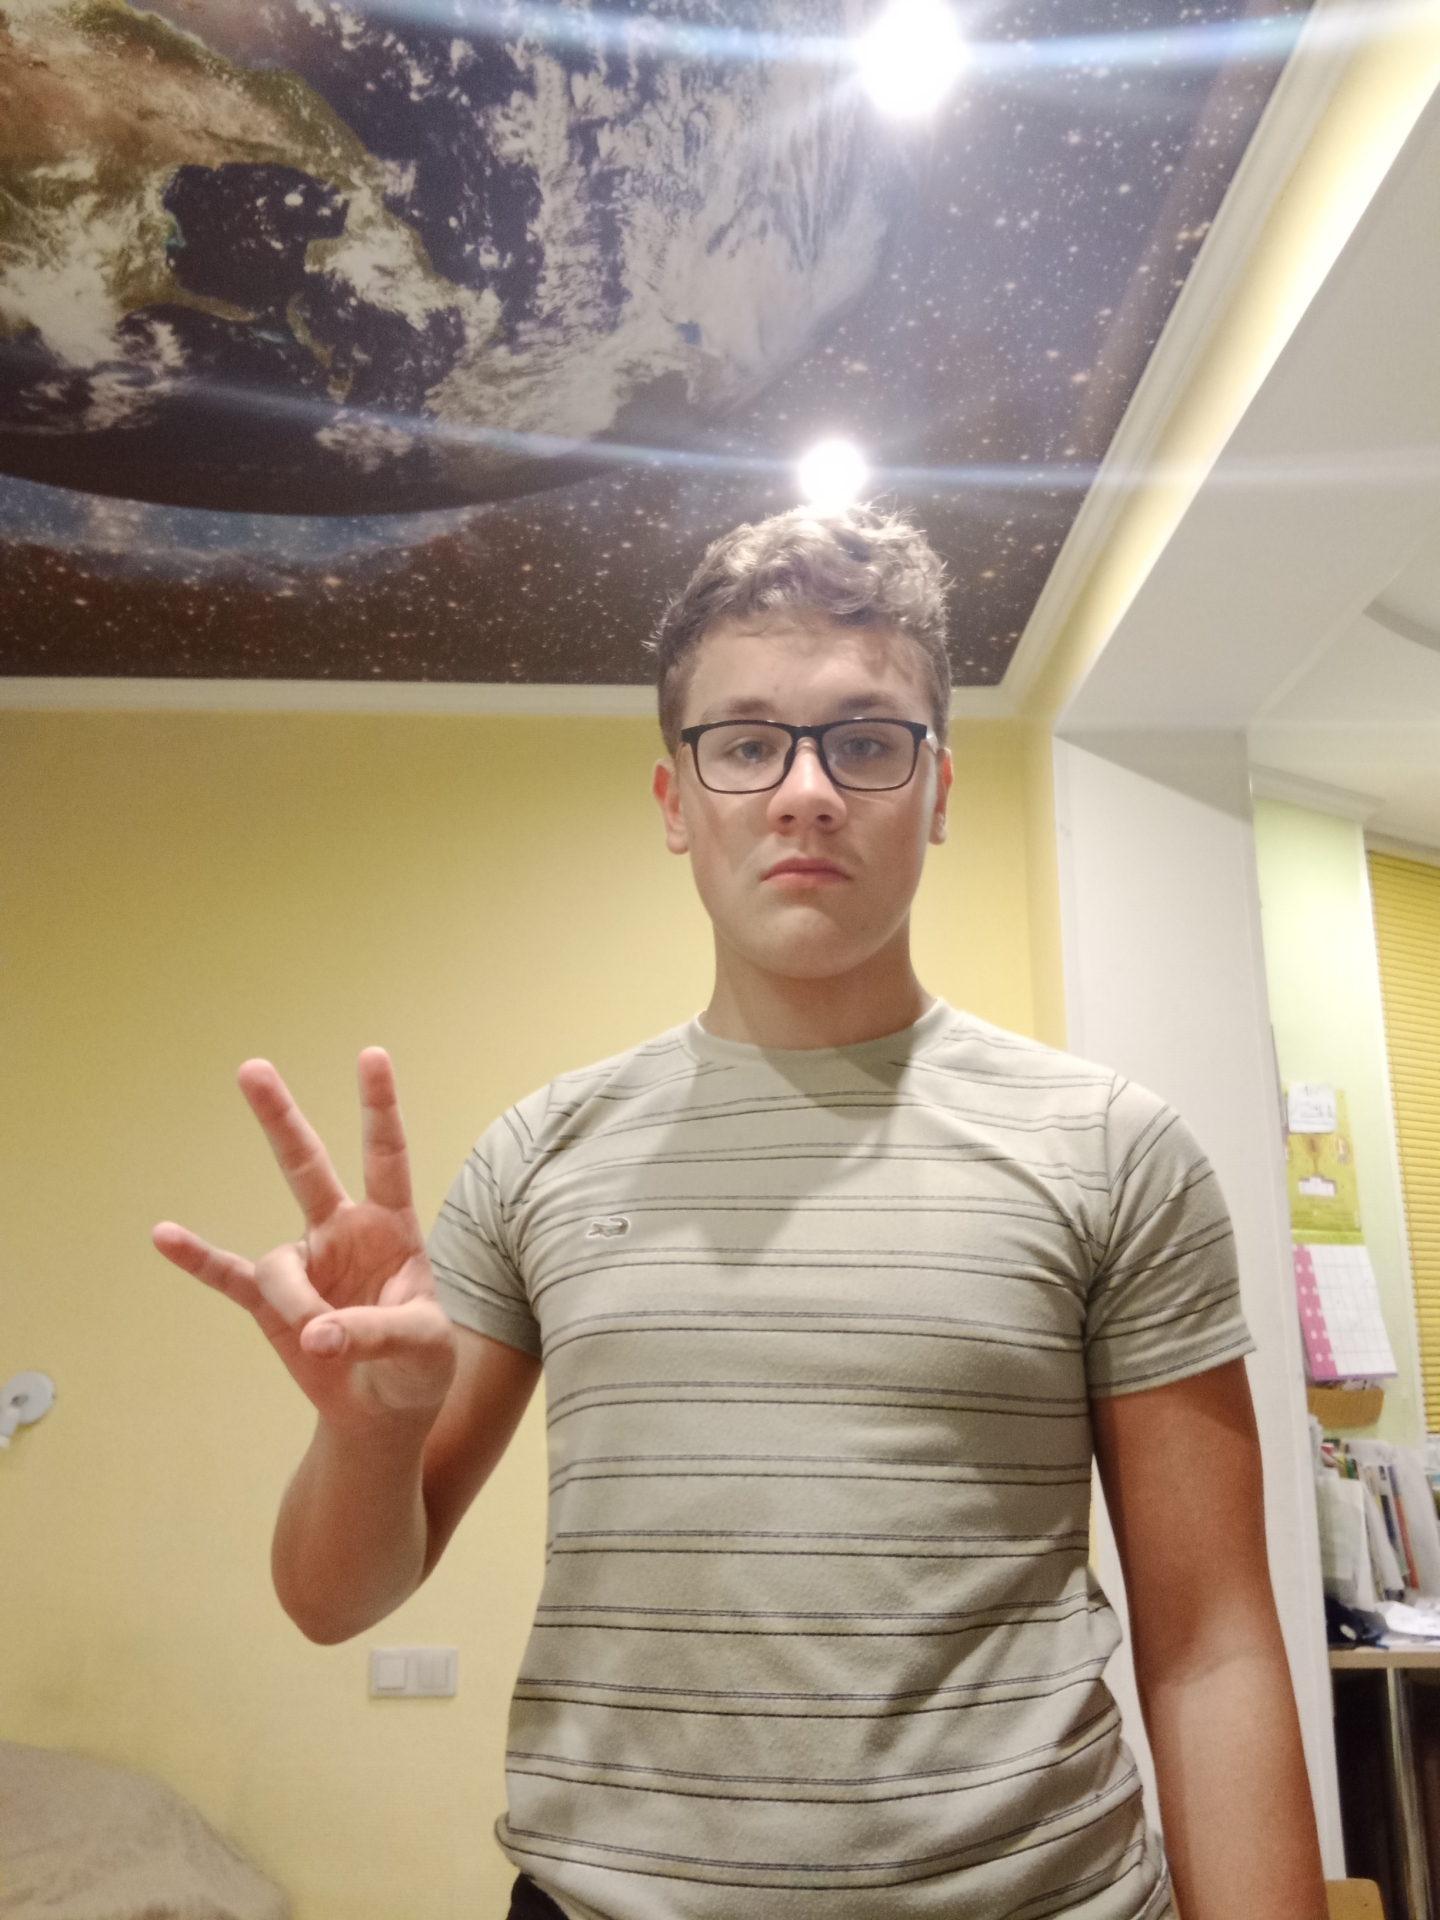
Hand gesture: three3